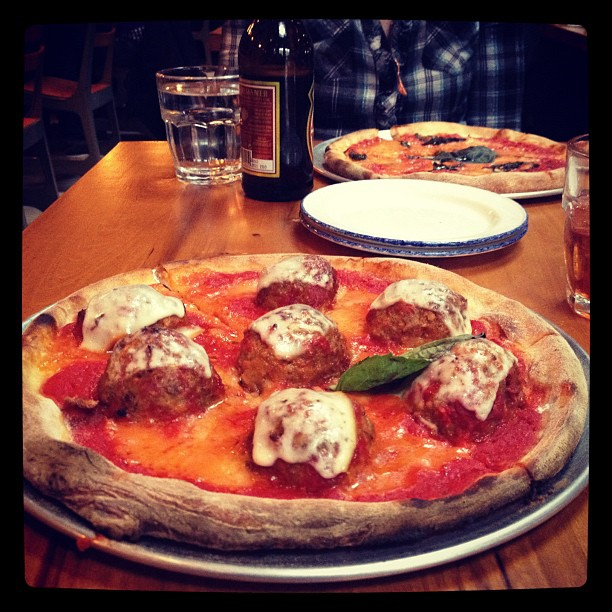
user: Given an image and a question. Answer the question in a short answer. Question: What kind of pizza has meatballs on top? Short Answer:
assistant: meatball